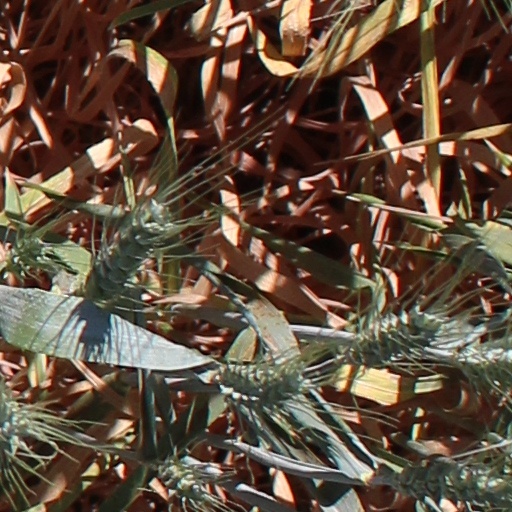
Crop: wheat